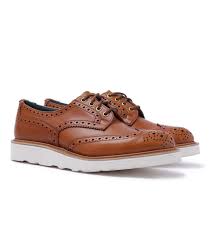
Label: Brogue